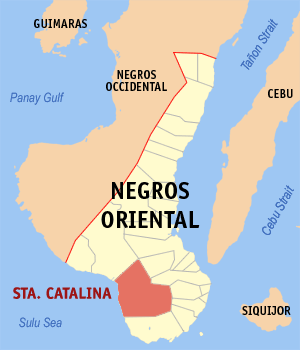
Santa Catalina est une localité de la province du Negros oriental, aux Philippines. En 2015, elle compte 75 756 habitants.